Penn State Great Valley School of Graduate Professional Studies

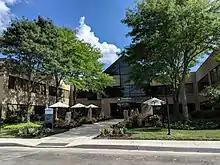
Main Building

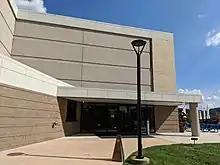
Conference Center Building

Penn State Great Valley, founded in 1963 to provide graduate engineering programs to employees of local businesses, was housed in a rented school building in King of Prussia, Pennsylvania and was known as the King of Prussia Graduate Center. In 1974, the center began offering courses off-site at area businesses. In 1978, the center moved to an old elementary school building in Radnor, Pennsylvania. In 1982 the center moved back to King of Prussia and became the King of Prussia Center for Graduate Studies and Continuing Education.